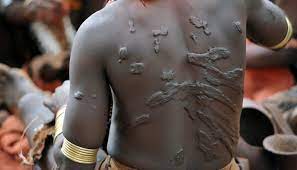
Kii nag dafa nekk ab nit bu ñu may ginnaaw. Nit kooku dafa mel ni sax dañ ko takk ndax boo ko gisee ay dóor yiñ ko dóor metti na torob mu mel ni nag gaañ na gaañ nan ko gaañ yu metti metti ba tax na ginnaaw gi boo ko gisee daŋ koy yërëm.